Xenophon Jacob Pindall

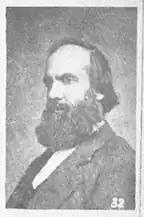
Xenophon Jacob Pindall, 1877 Arkansas Senate

Xenophon Jacob Pindall Sr. (August 13, 1835 – April 14, 1905) was a lawyer, state legislator, and judge in Arkansas.